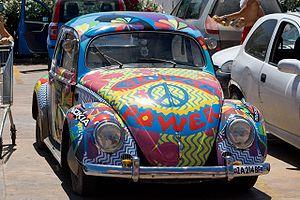
Flower Power était un slogan utilisé par les hippies durant les années 1960 et 1970. La fleur était un des symboles de leur idéologie non violente. L'expression est née du Summer of Love de 1967, un rassemblement à San Francisco durant lequel les hippies avaient pour consigne de porter des fleurs dans les cheveux et de les distribuer autour d'eux. Ils devinrent alors les « Flower Child » pour les médias.
Le mouvement hippie est un courant de contre-culture apparu dans les années 1960 aux États-Unis, avant de se diffuser dans le reste du monde occidental. Les hippies, issus en grande partie de la jeunesse nombreuse du baby boom de l'après-guerre, rejetaient les valeurs traditionnelles, le mode de vie de la génération de leurs parents et la société de consommation.
Peau d'âne est un film musical français écrit et réalisé par Jacques Demy, sorti en 1970.